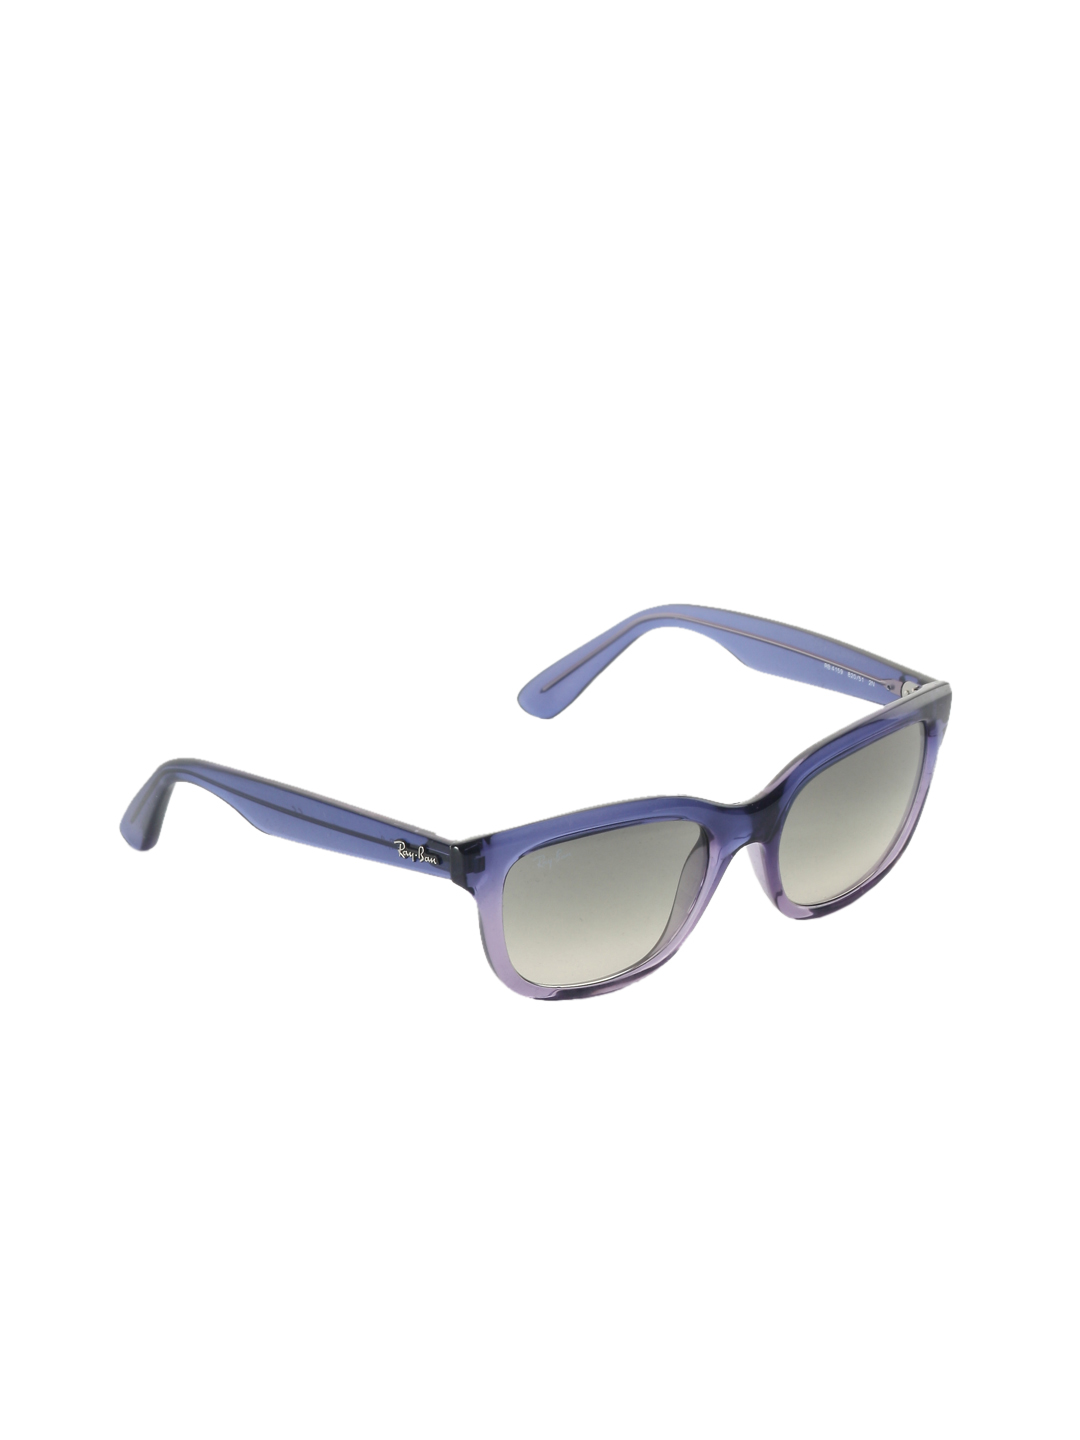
Ray-Ban Unisex High Street Purple Sunglasses
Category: Accessories / Eyewear / Sunglasses
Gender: Unisex
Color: Purple
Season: Winter 2016
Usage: Casual